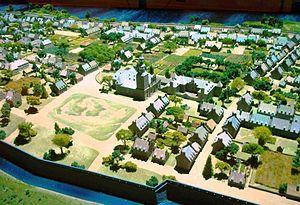
Maquette de Montréal alors qu'elle était une ville fortifiée. Au centre, la première église paroissiale de Ville-Marie et le vieux séminaire de Saint-Sulpice.
La première église de Ville-Marie, au nord de l'actuelle basilique Notre-Dame de Montréal, dans l'axe de la rue Notre-Dame, était le lieu de culte de la paroisse, de 1682 à 1829.
François Bailly est un maître maçon et architecte qui a vécu à Montréal, Canada.